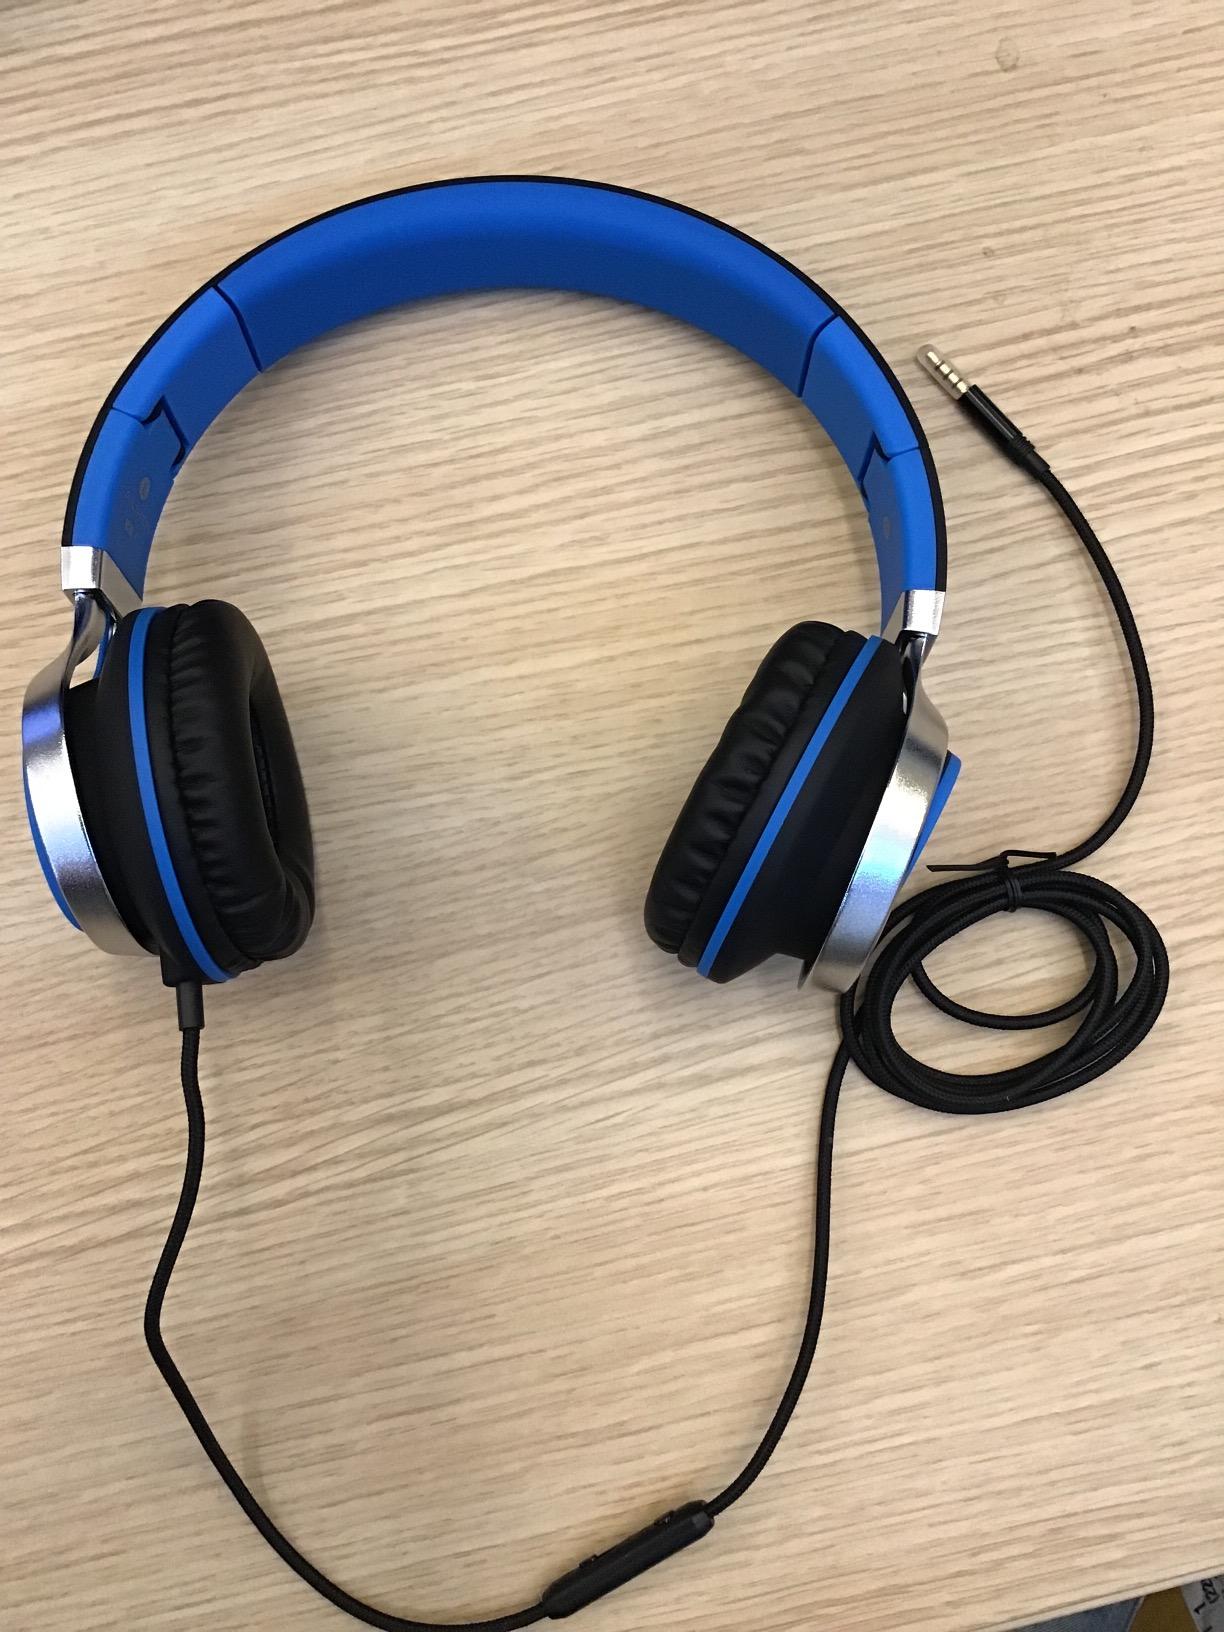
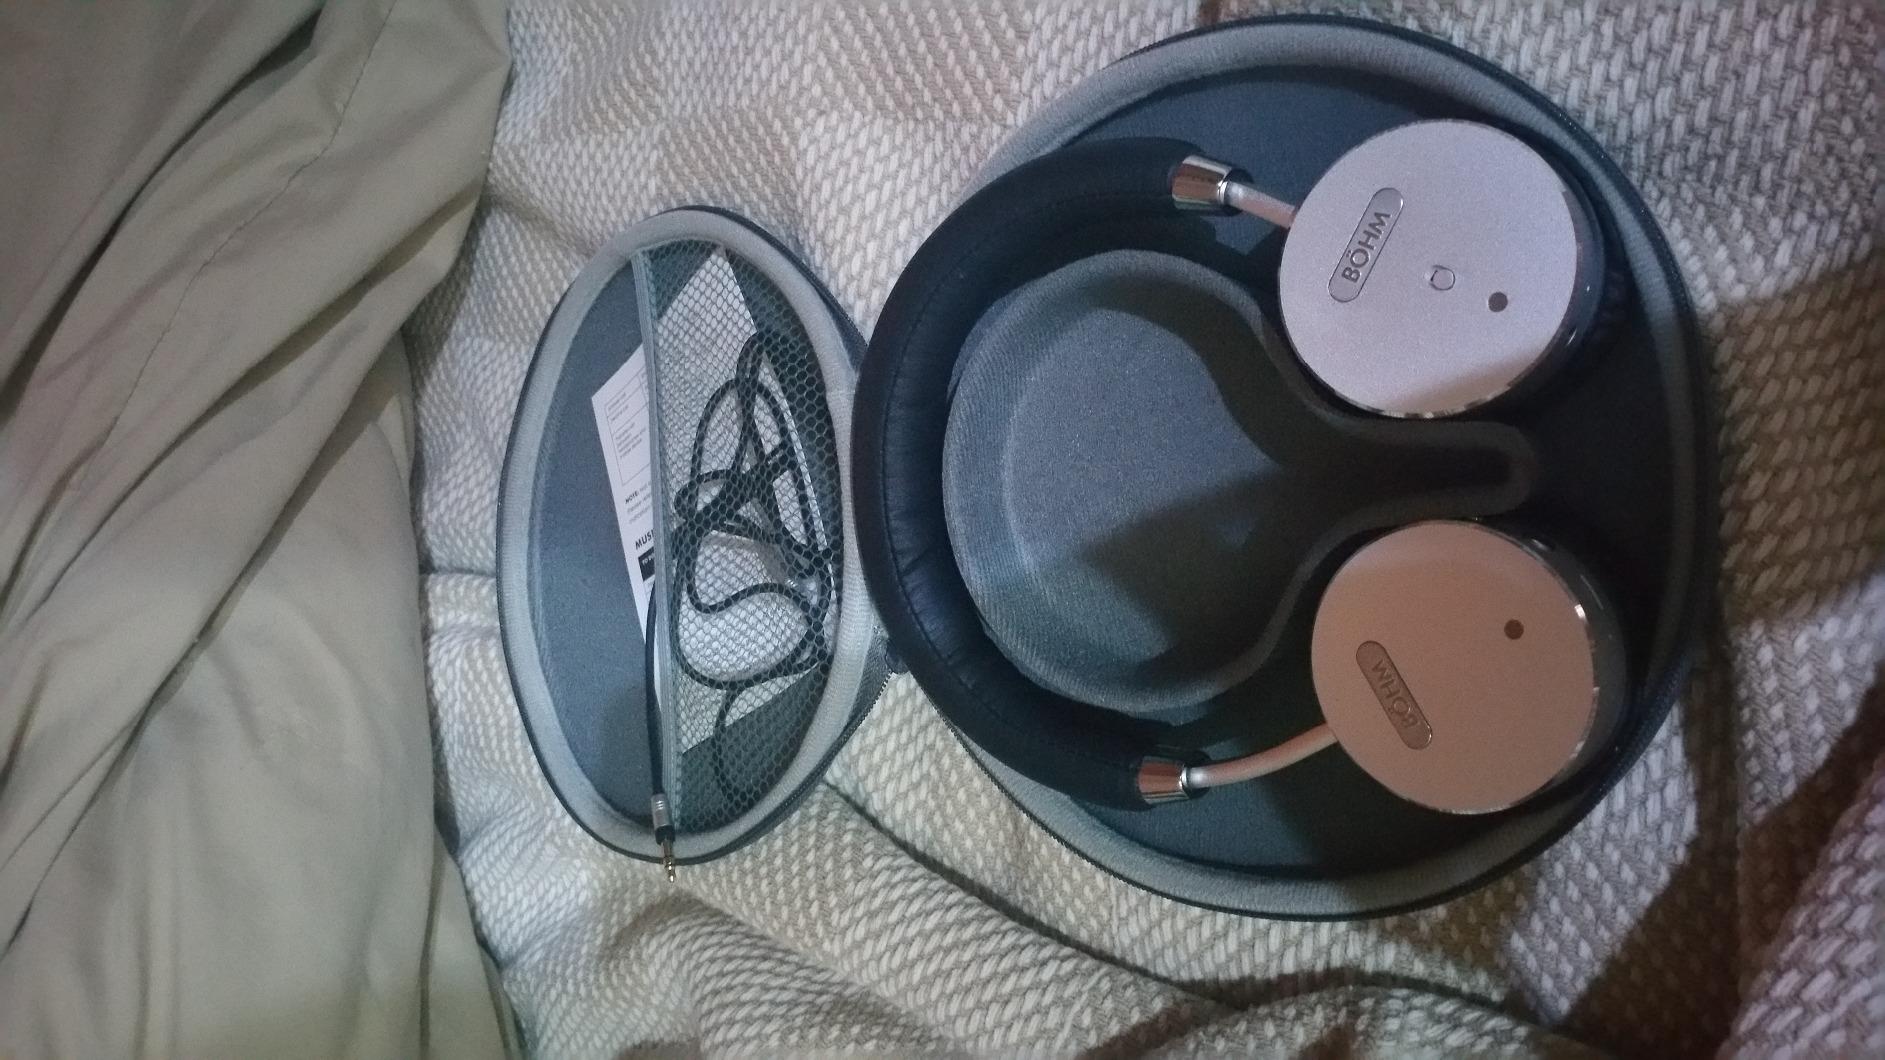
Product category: headphones
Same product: no